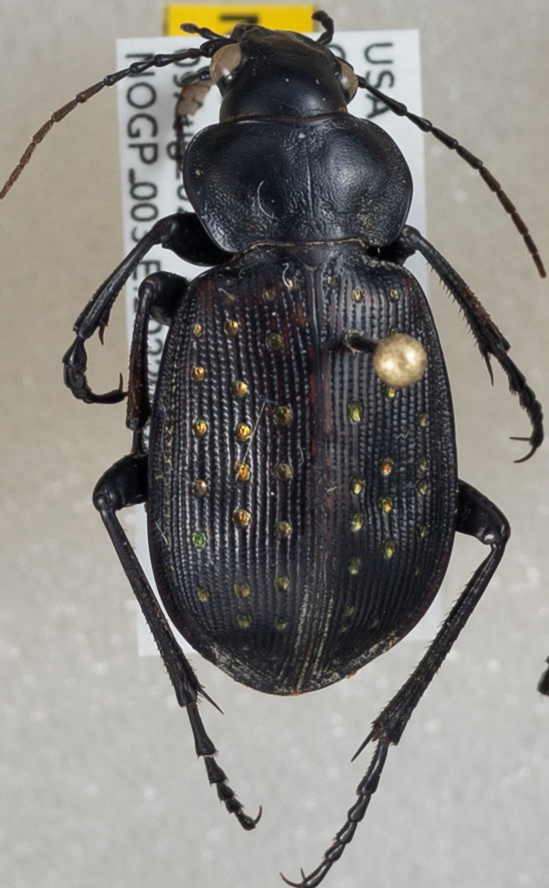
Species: Calosoma calidum
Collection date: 2022-08-09
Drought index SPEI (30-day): -1.69
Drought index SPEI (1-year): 0.646
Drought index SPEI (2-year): -0.88